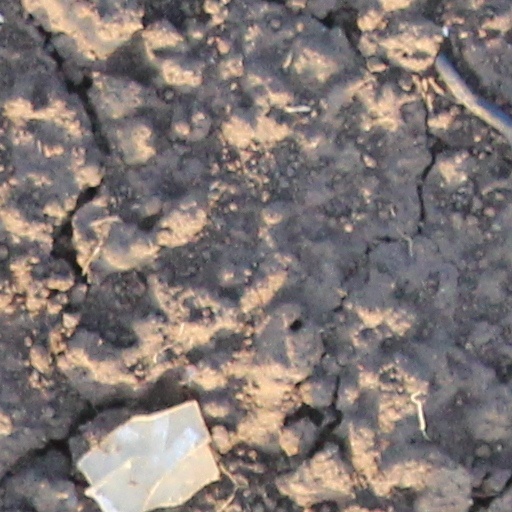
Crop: wheat